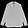
Label: Shirt